Ōnomatsu stable

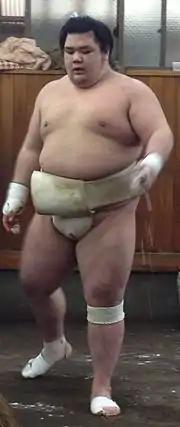
Ōnoshō was the most senior wrestler in Ōnomatsu stable from 2018 until his 2024 retirement.

10 minutes from Makuharihongō Station on Sōbu Main Line and Keisei Chiba Line